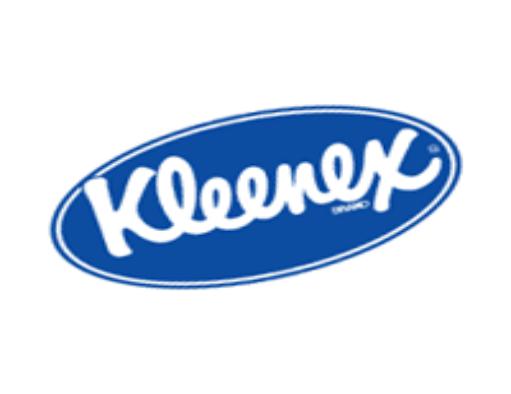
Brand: kleenex
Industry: Necessities